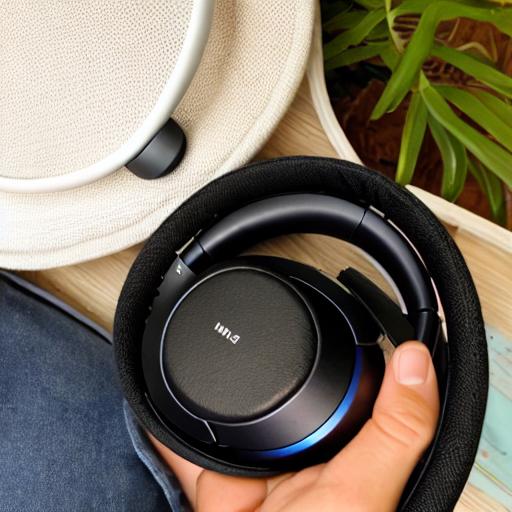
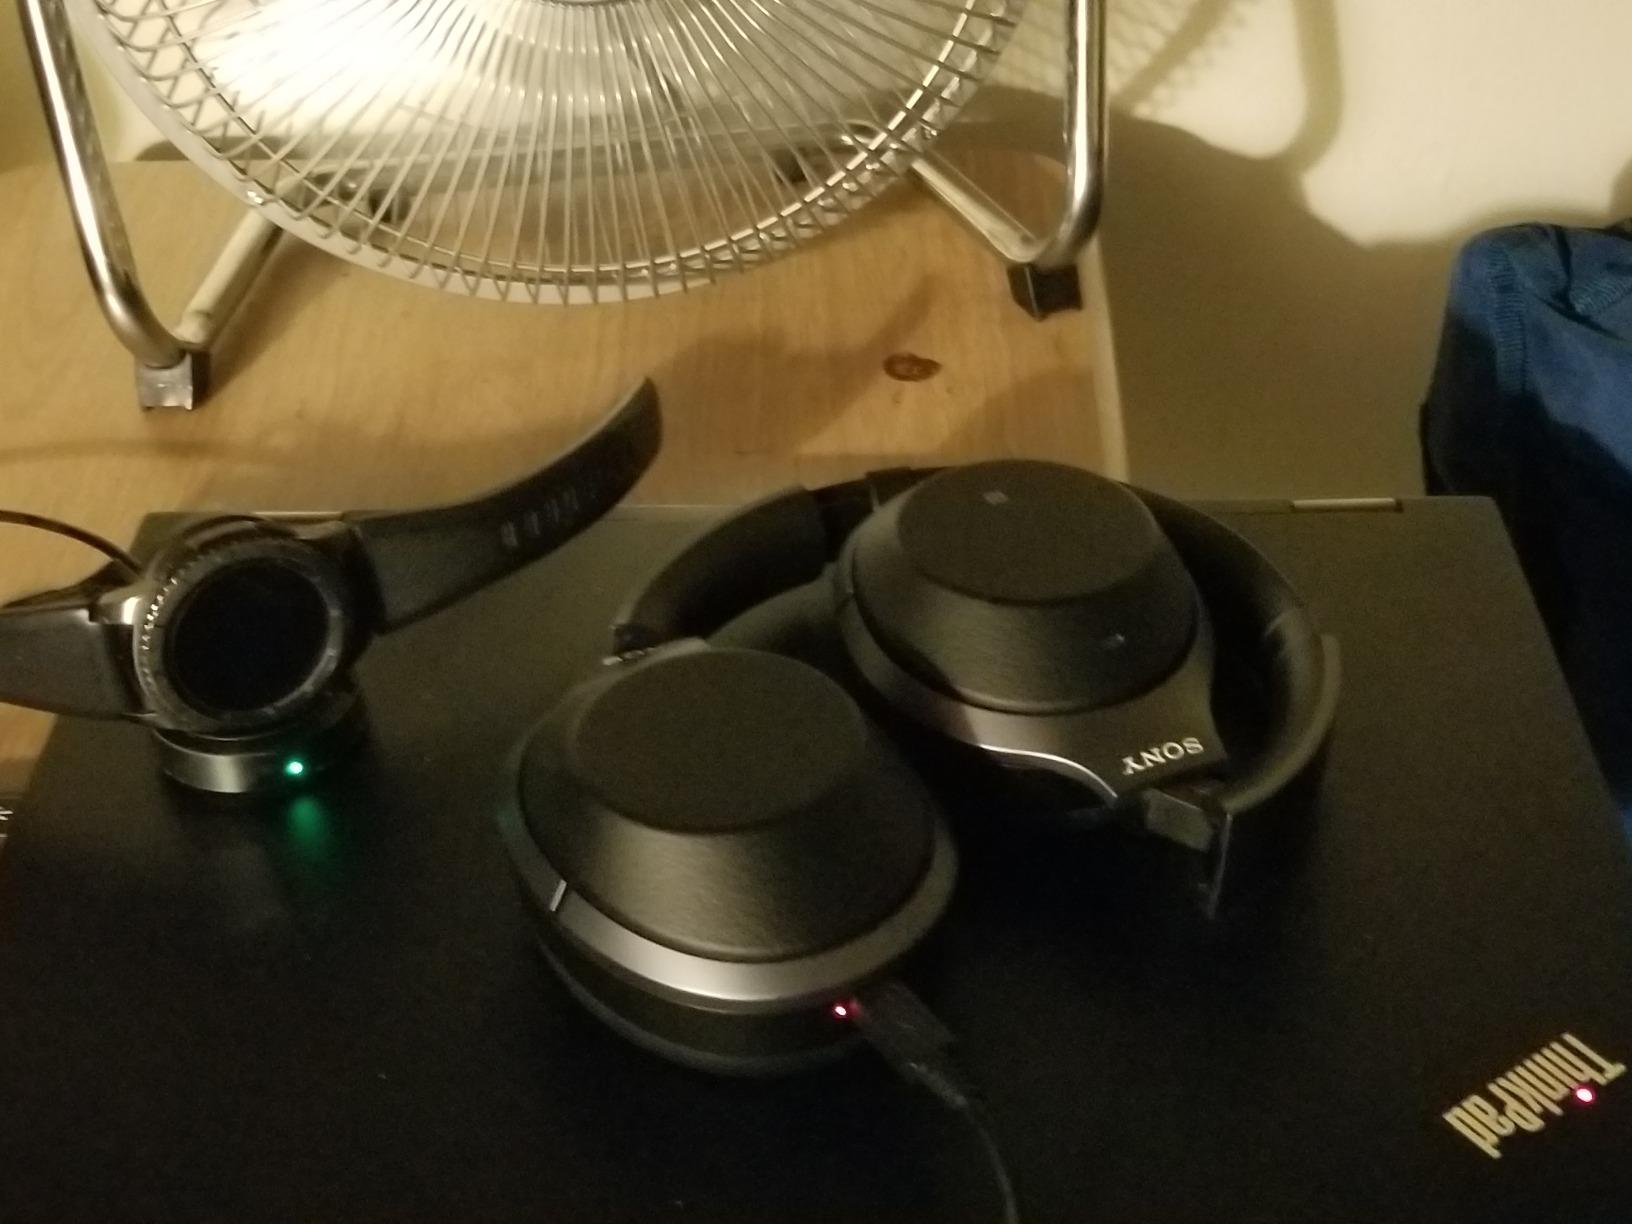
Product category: headphones
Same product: no